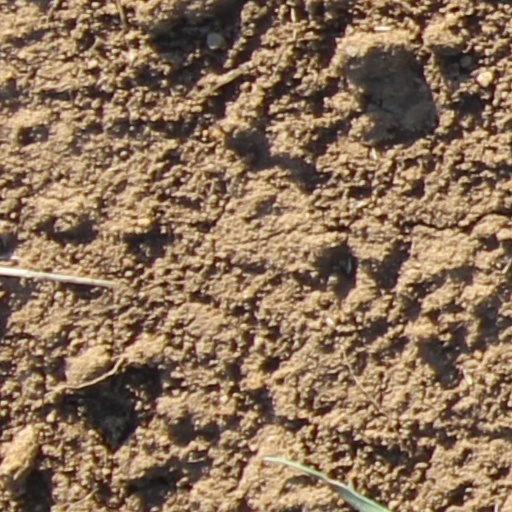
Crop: wheat